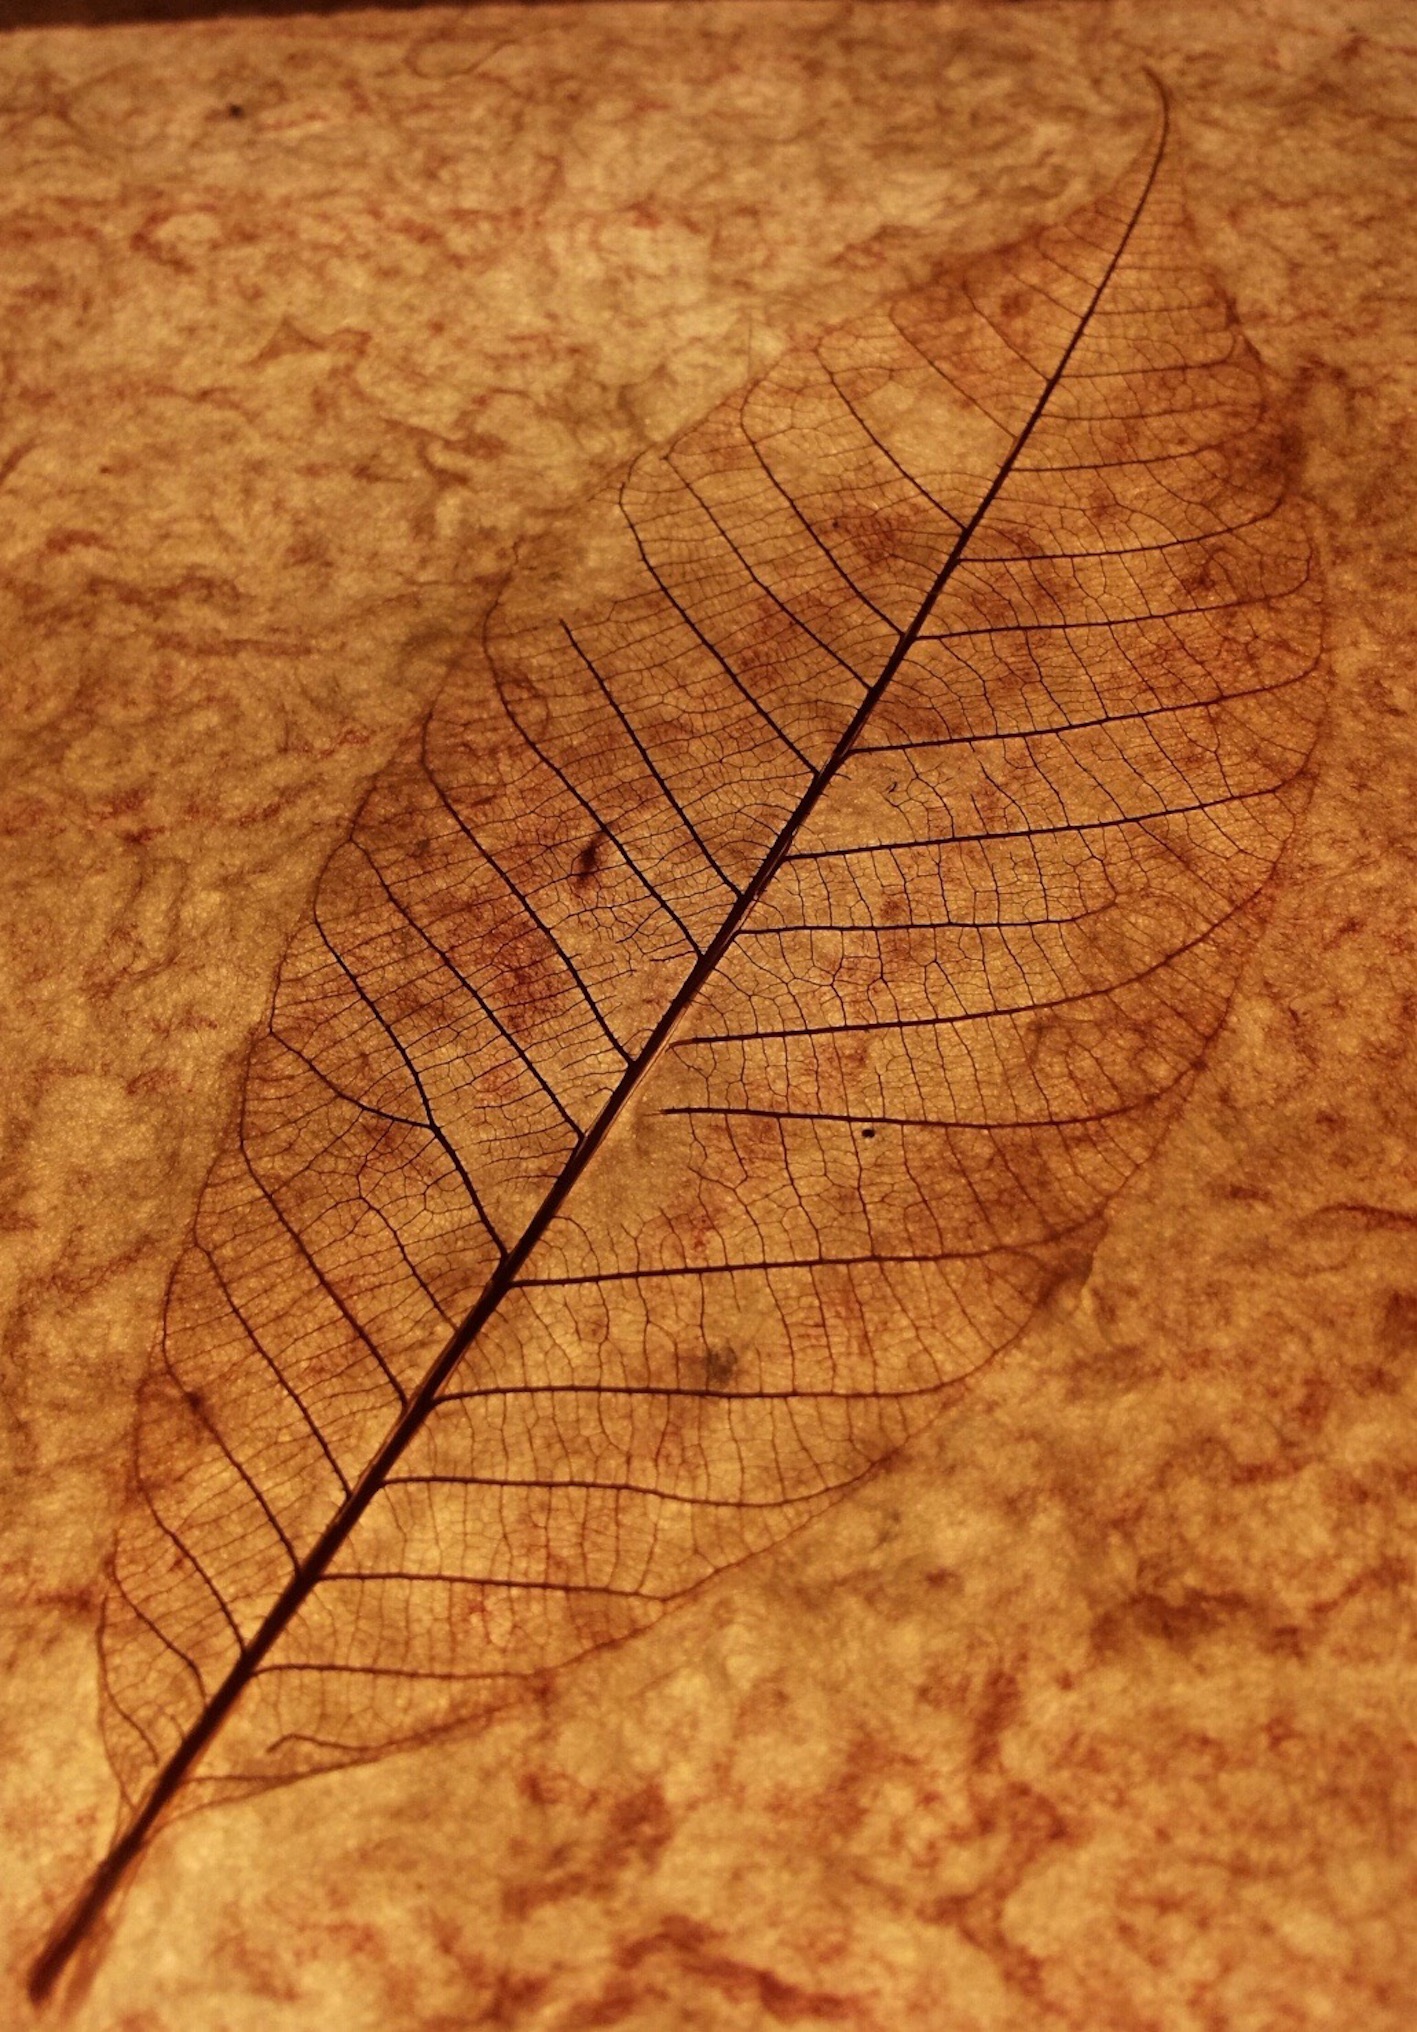
tree, plant, wood, texture, leaf, floor, line, brown, soil, circle, close up, background, beige, bright, shape, filigree, macro photography, leaf veins, leaf skeleton, grass family